Mauro Picenardi

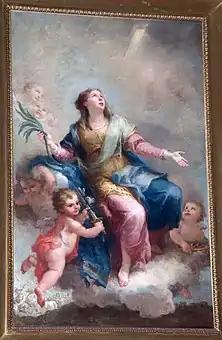
"Saint Lucy" by Mauro Picenardi, San Giacomo Maggiore, Bologna

Mauro Picenardi (1735 in Crema, Lombardy – May 30, 1809 in Bergamo) was an Italian painter.